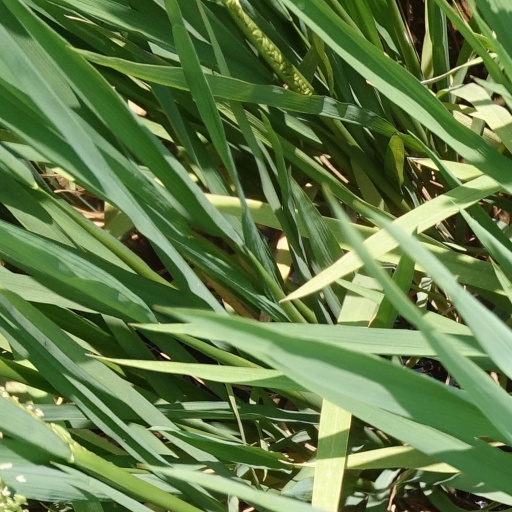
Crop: rice